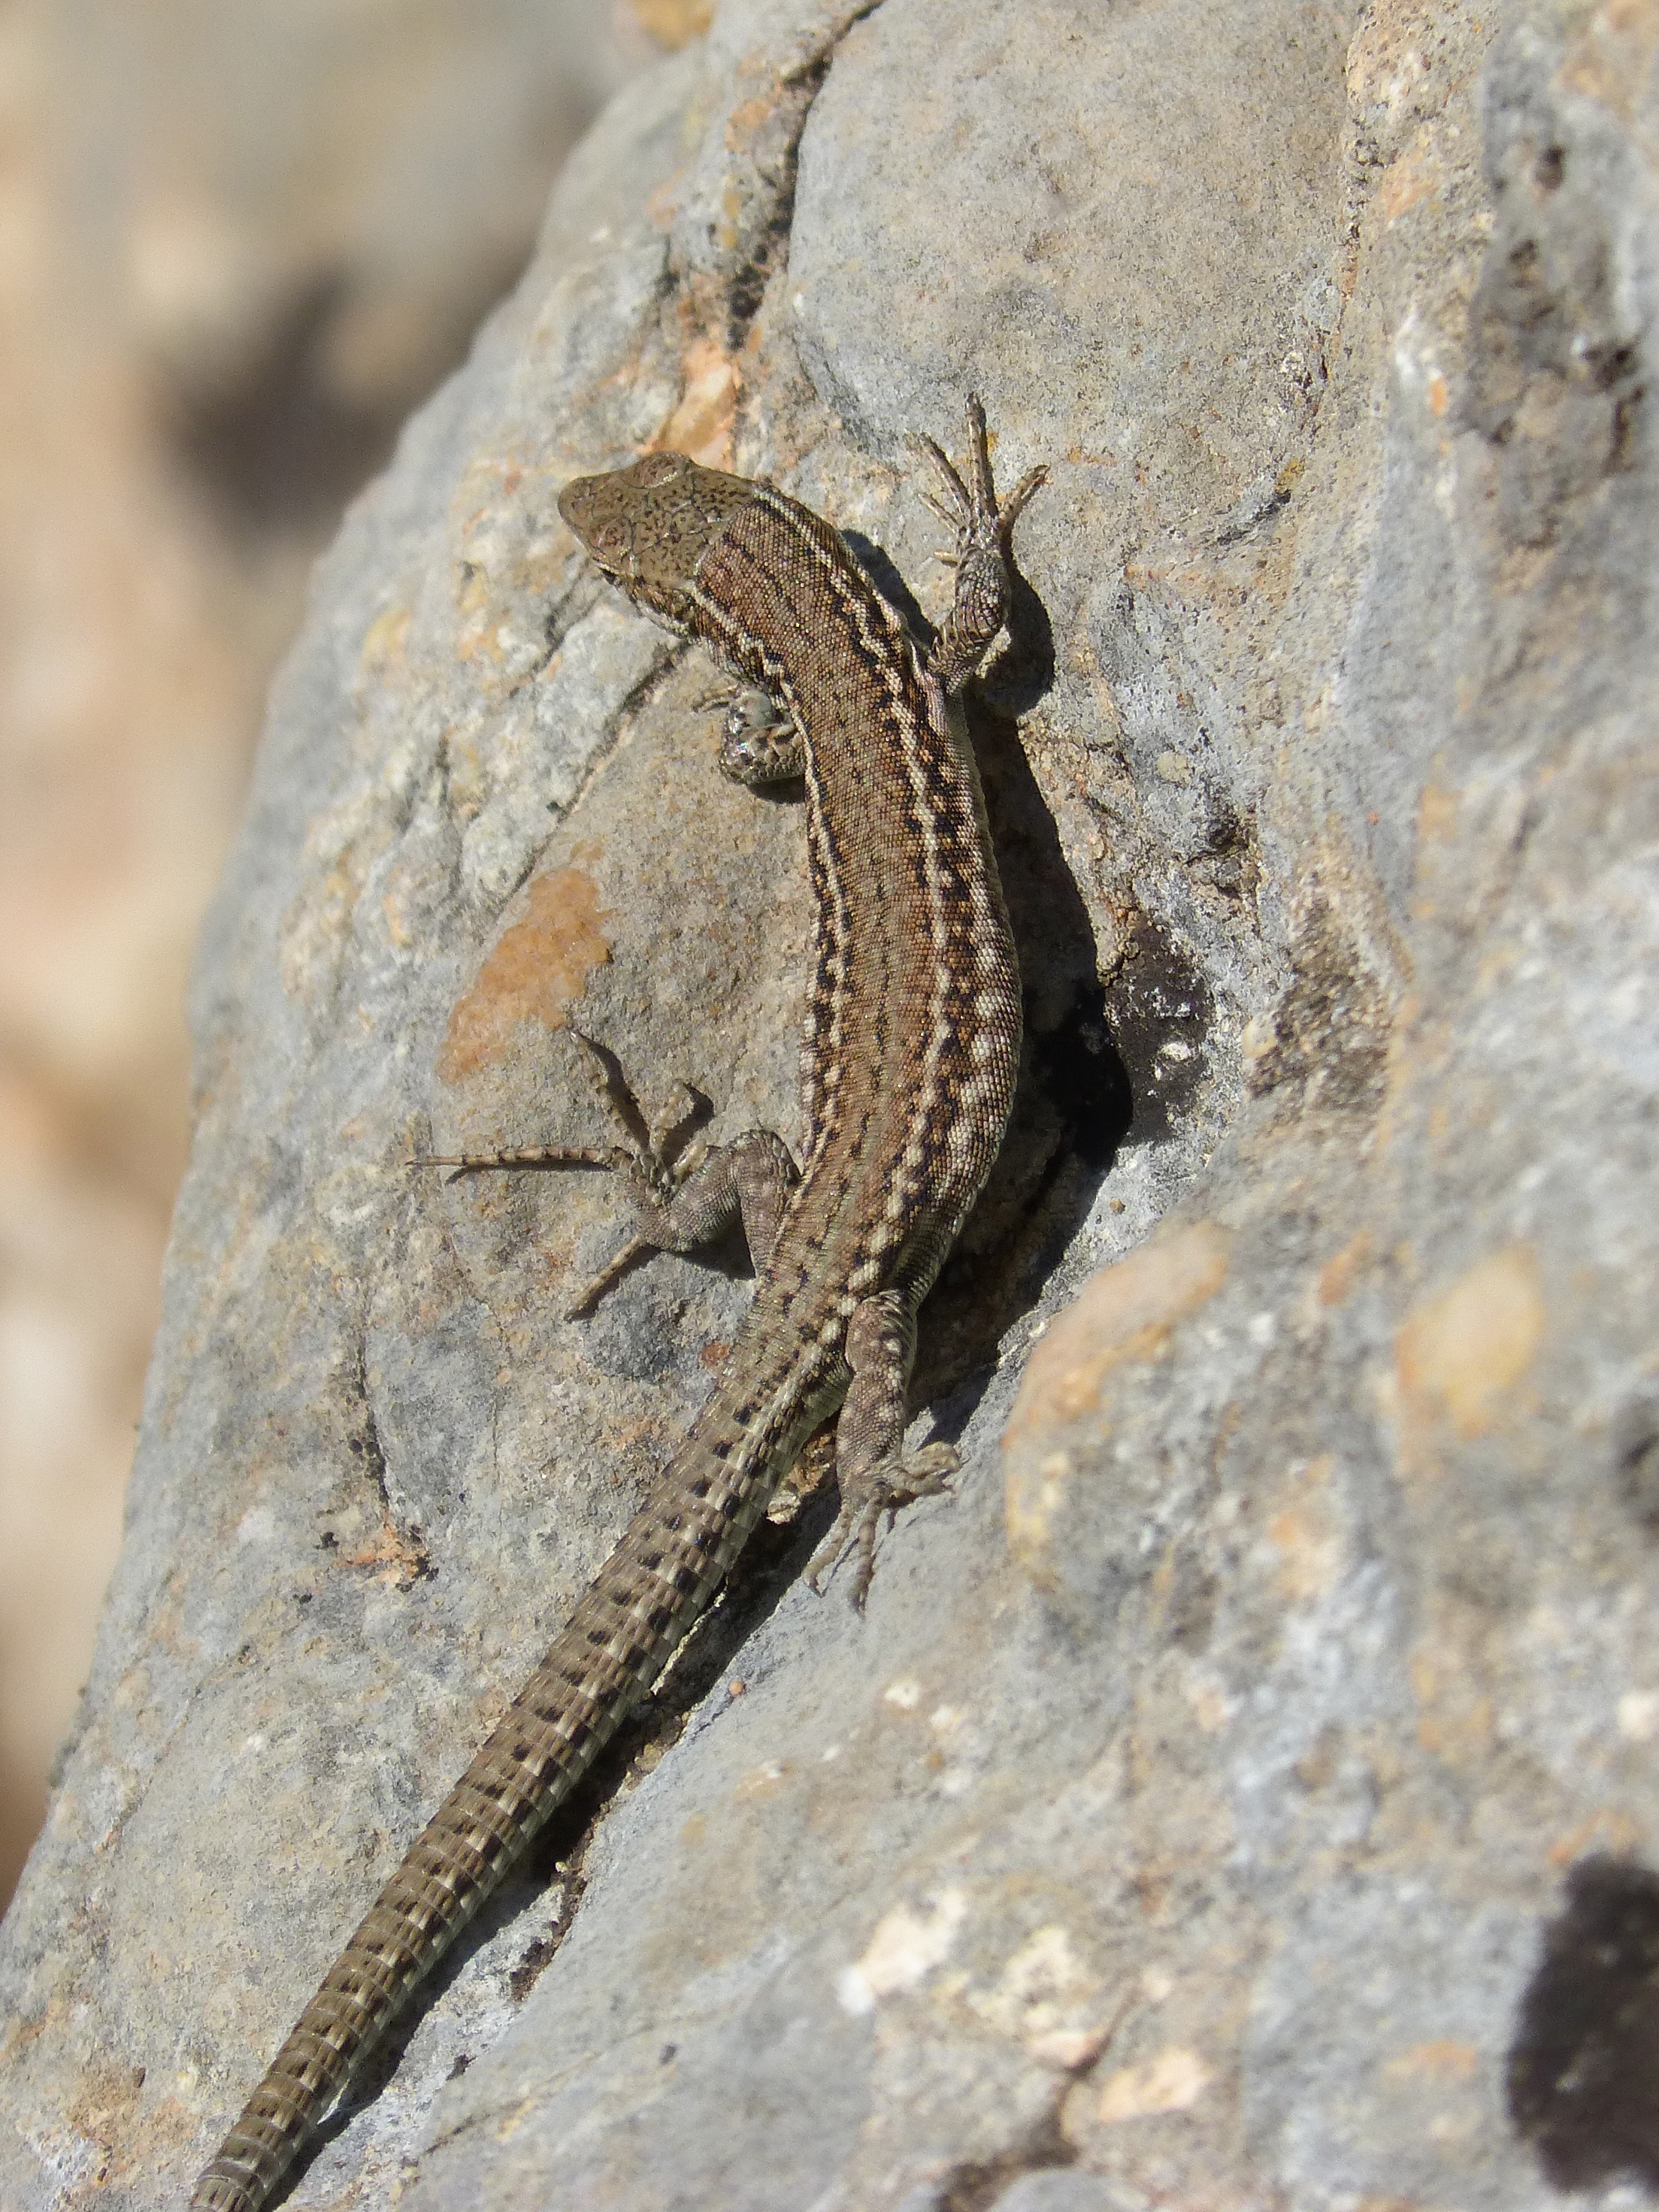
rock, texture, wildlife, insect, reptile, fauna, lizard, close up, vertebrate, sargantana, montsant, natural park, agamidae, scaled reptile, lacertidae